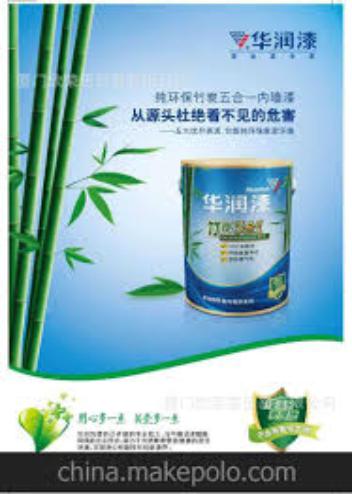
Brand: huarun
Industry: Others